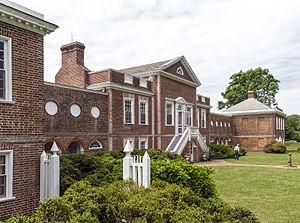
Whitehall, Annapolis, Maryland, États-Unis. Le côté nord de la maison est orienté sud-est.